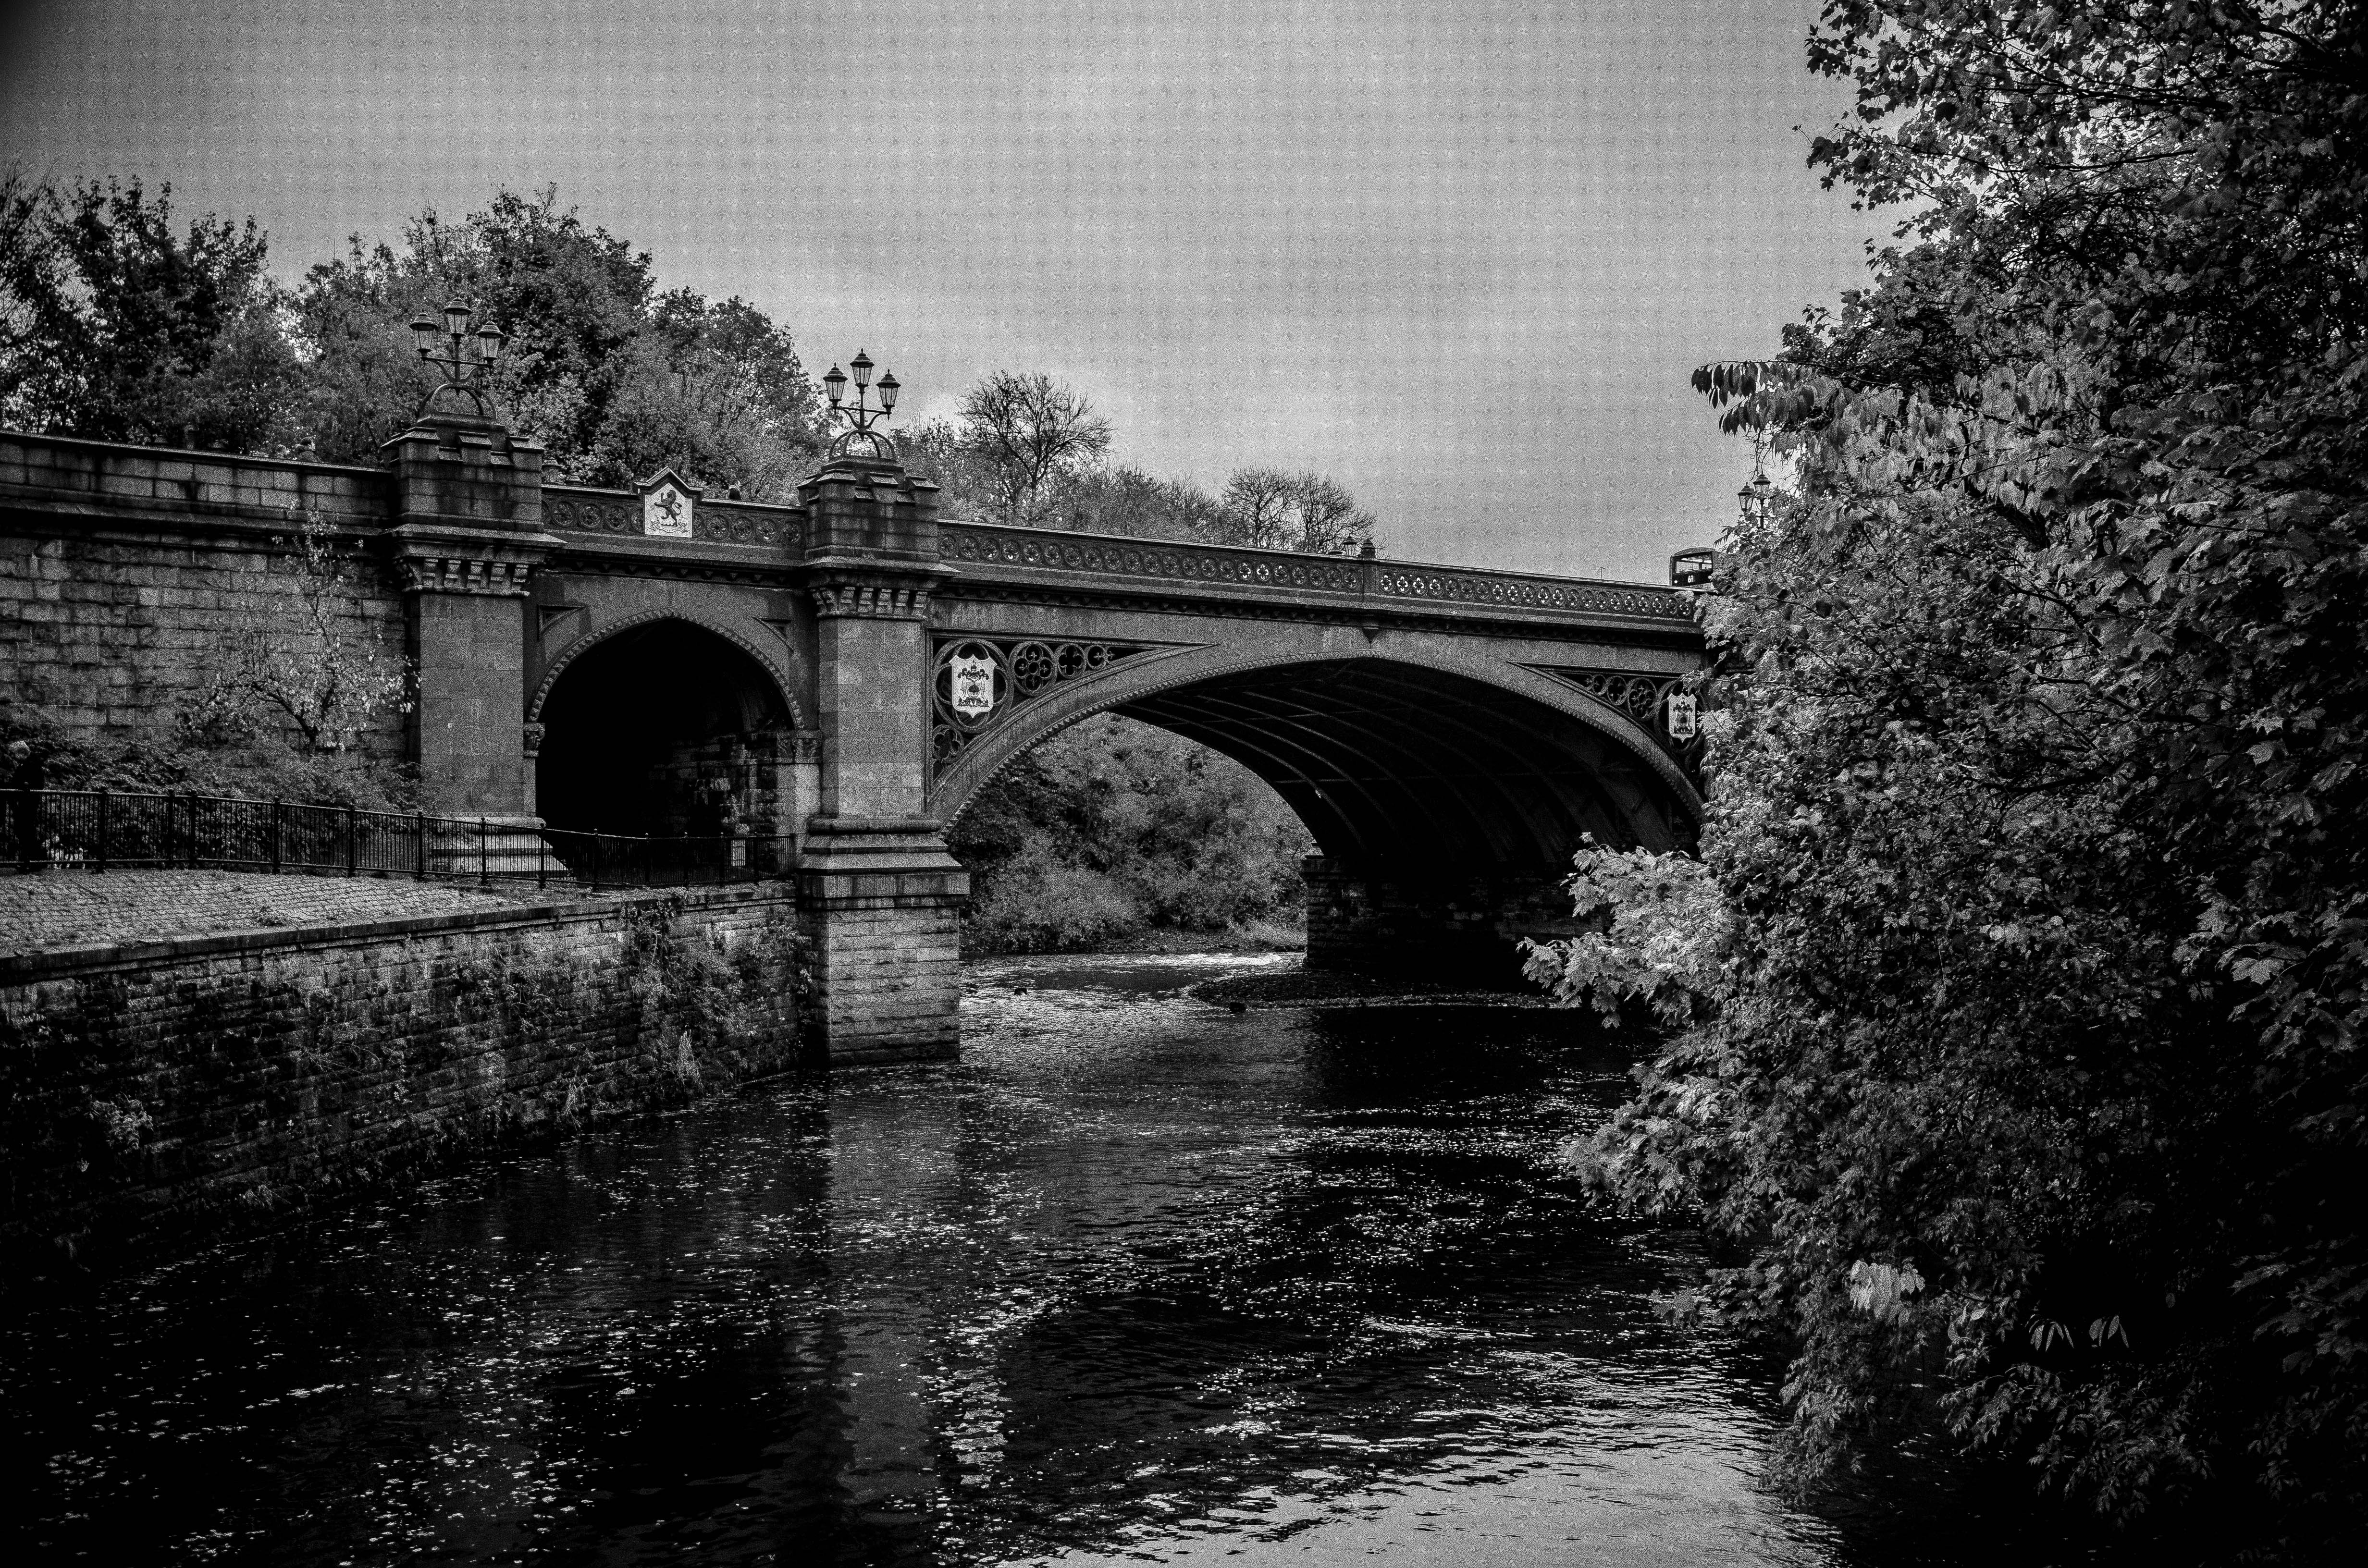
bridge, reflection, black and white, water, waterway, monochrome photography, river, tree, sky, photography, monochrome, bank, fixed link, plant, arch, landscape, canal, arch bridge, viaduct, watercourse